Bhaag Milkha Bhaag

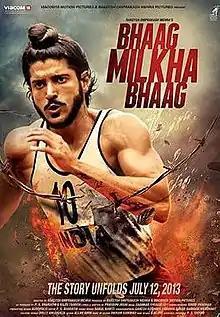
Theatrical release poster

Bhaag Milkha Bhaag is a 2013 Indian Hindi-language biographical sports drama film directed by Rakeysh Omprakash Mehra, written by lyricist Prasoon Joshi, and produced by Viacom 18 Motion Pictures in association with Rajiv Tandon and editor P.S. Bharathi under the ROMP Pictures banner. Based on the life of Milkha Singh, an Indian athlete and Olympian who was a champion of the Commonwealth Games and two-time 400m champion of the Asian Games, it stars Farhan Akhtar in the title role alongside Divya Dutta, Meesha Shafi, Pavan Malhotra, Yograj Singh, Art Malik, and Prakash Raj in supporting roles with Sonam Kapoor in a special appearance.